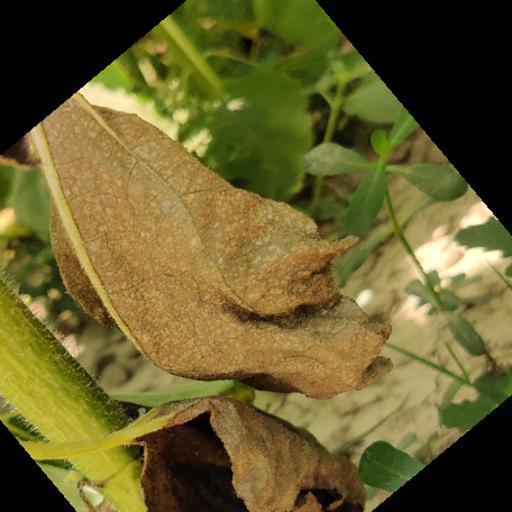
Label: Leaf_scars